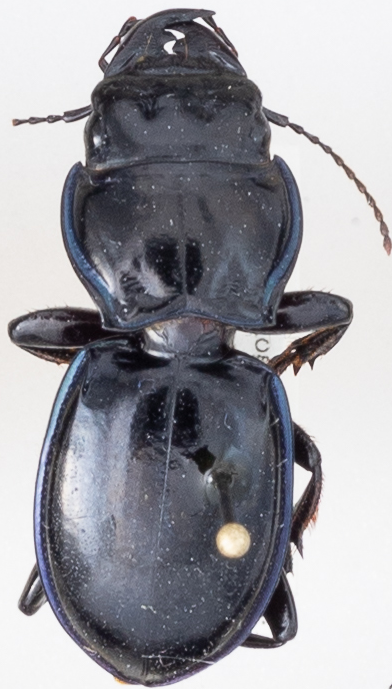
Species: Pasimachus elongatus
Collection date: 2014-08-19
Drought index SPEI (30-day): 0.1
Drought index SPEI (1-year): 0.592
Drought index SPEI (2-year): -0.588